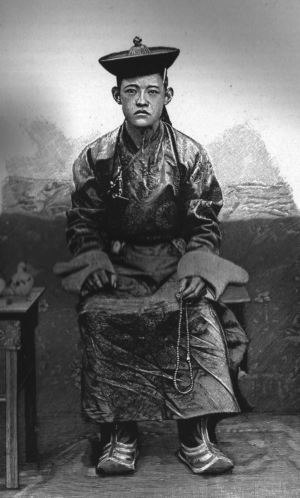
Mongoliet / Historie / Selvstændigheden
Bogd Khan, den ottende Jebtsundamba Khutuktu.
Mongoliet er en selvstændig indlandsstat beliggende i Øst- og Centralasien. Landet grænser op til Rusland mod nord og Kina mod syd, øst og vest. Mongoliet har et landareal på 1.594.116 km² og er dermed verdens 19. største stat målt i areal. Med en befolkning på cirka 2,9 millioner har Mongoliet desuden den laveste befolkningstæthed i verden blandt de selvstændige nationer. Ulan Bator, som i 2015 har knap 1,4 million indbyggere, er landets hovedstad og største by. Mongoliet er en parlamentarisk republik.